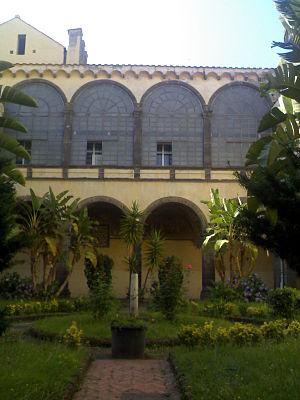
Le Cloître Santa Maria a Caponapoli, appelé aussi le Cloître de la Maternité, est un cloître monumental de Naples, adjacent à l'église Santa Maria delle Grazie Maggiore a Caponapoli. Son deuxième nom est donné par l'inscription sur le portique de l'entrée à toutes les femmes enceintes.